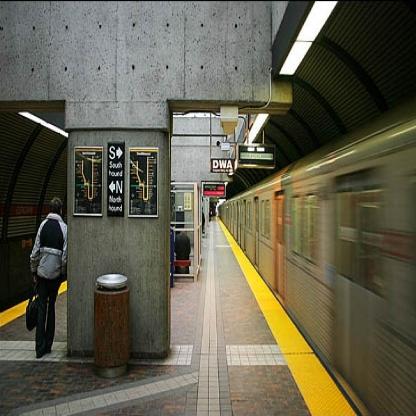
Scene: Indoor